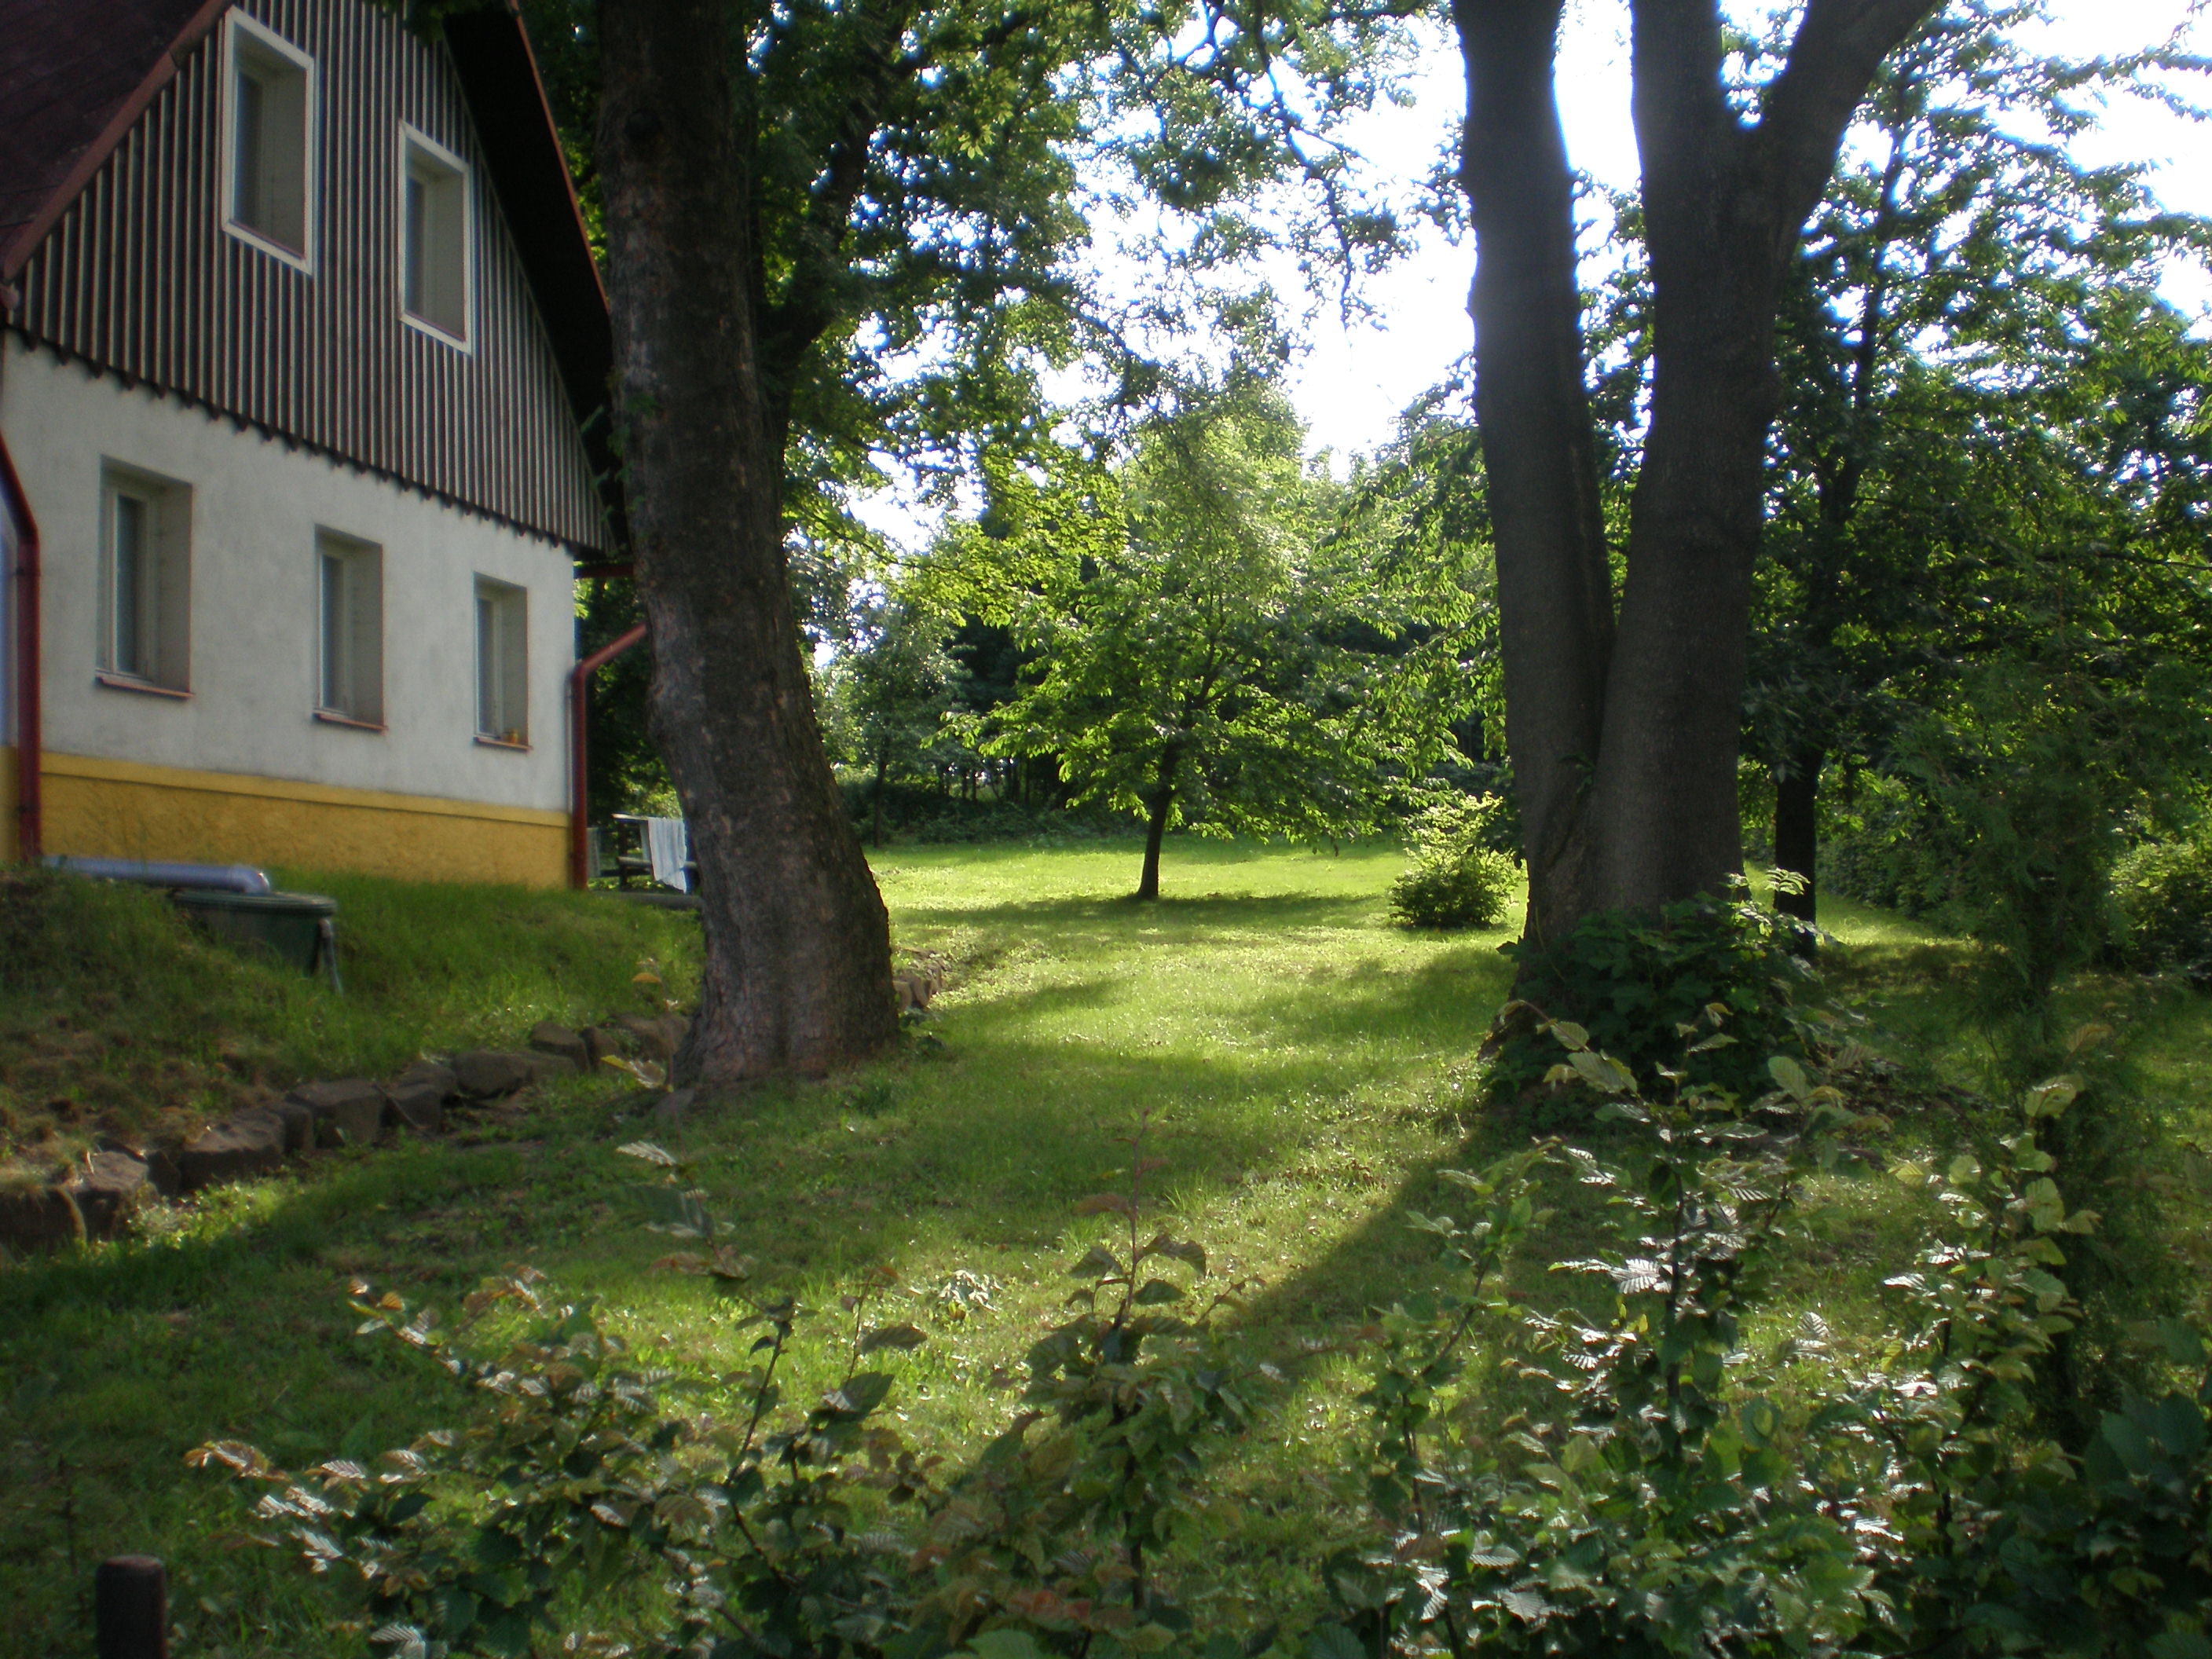
country, house, trees, tree, yard, grass, path, cottage, estate, plant, home, lawn, biome, real estate, land lot, backyard, landscape, sunlight, woodland, meadow, garden, park, farmhouse, landscaping